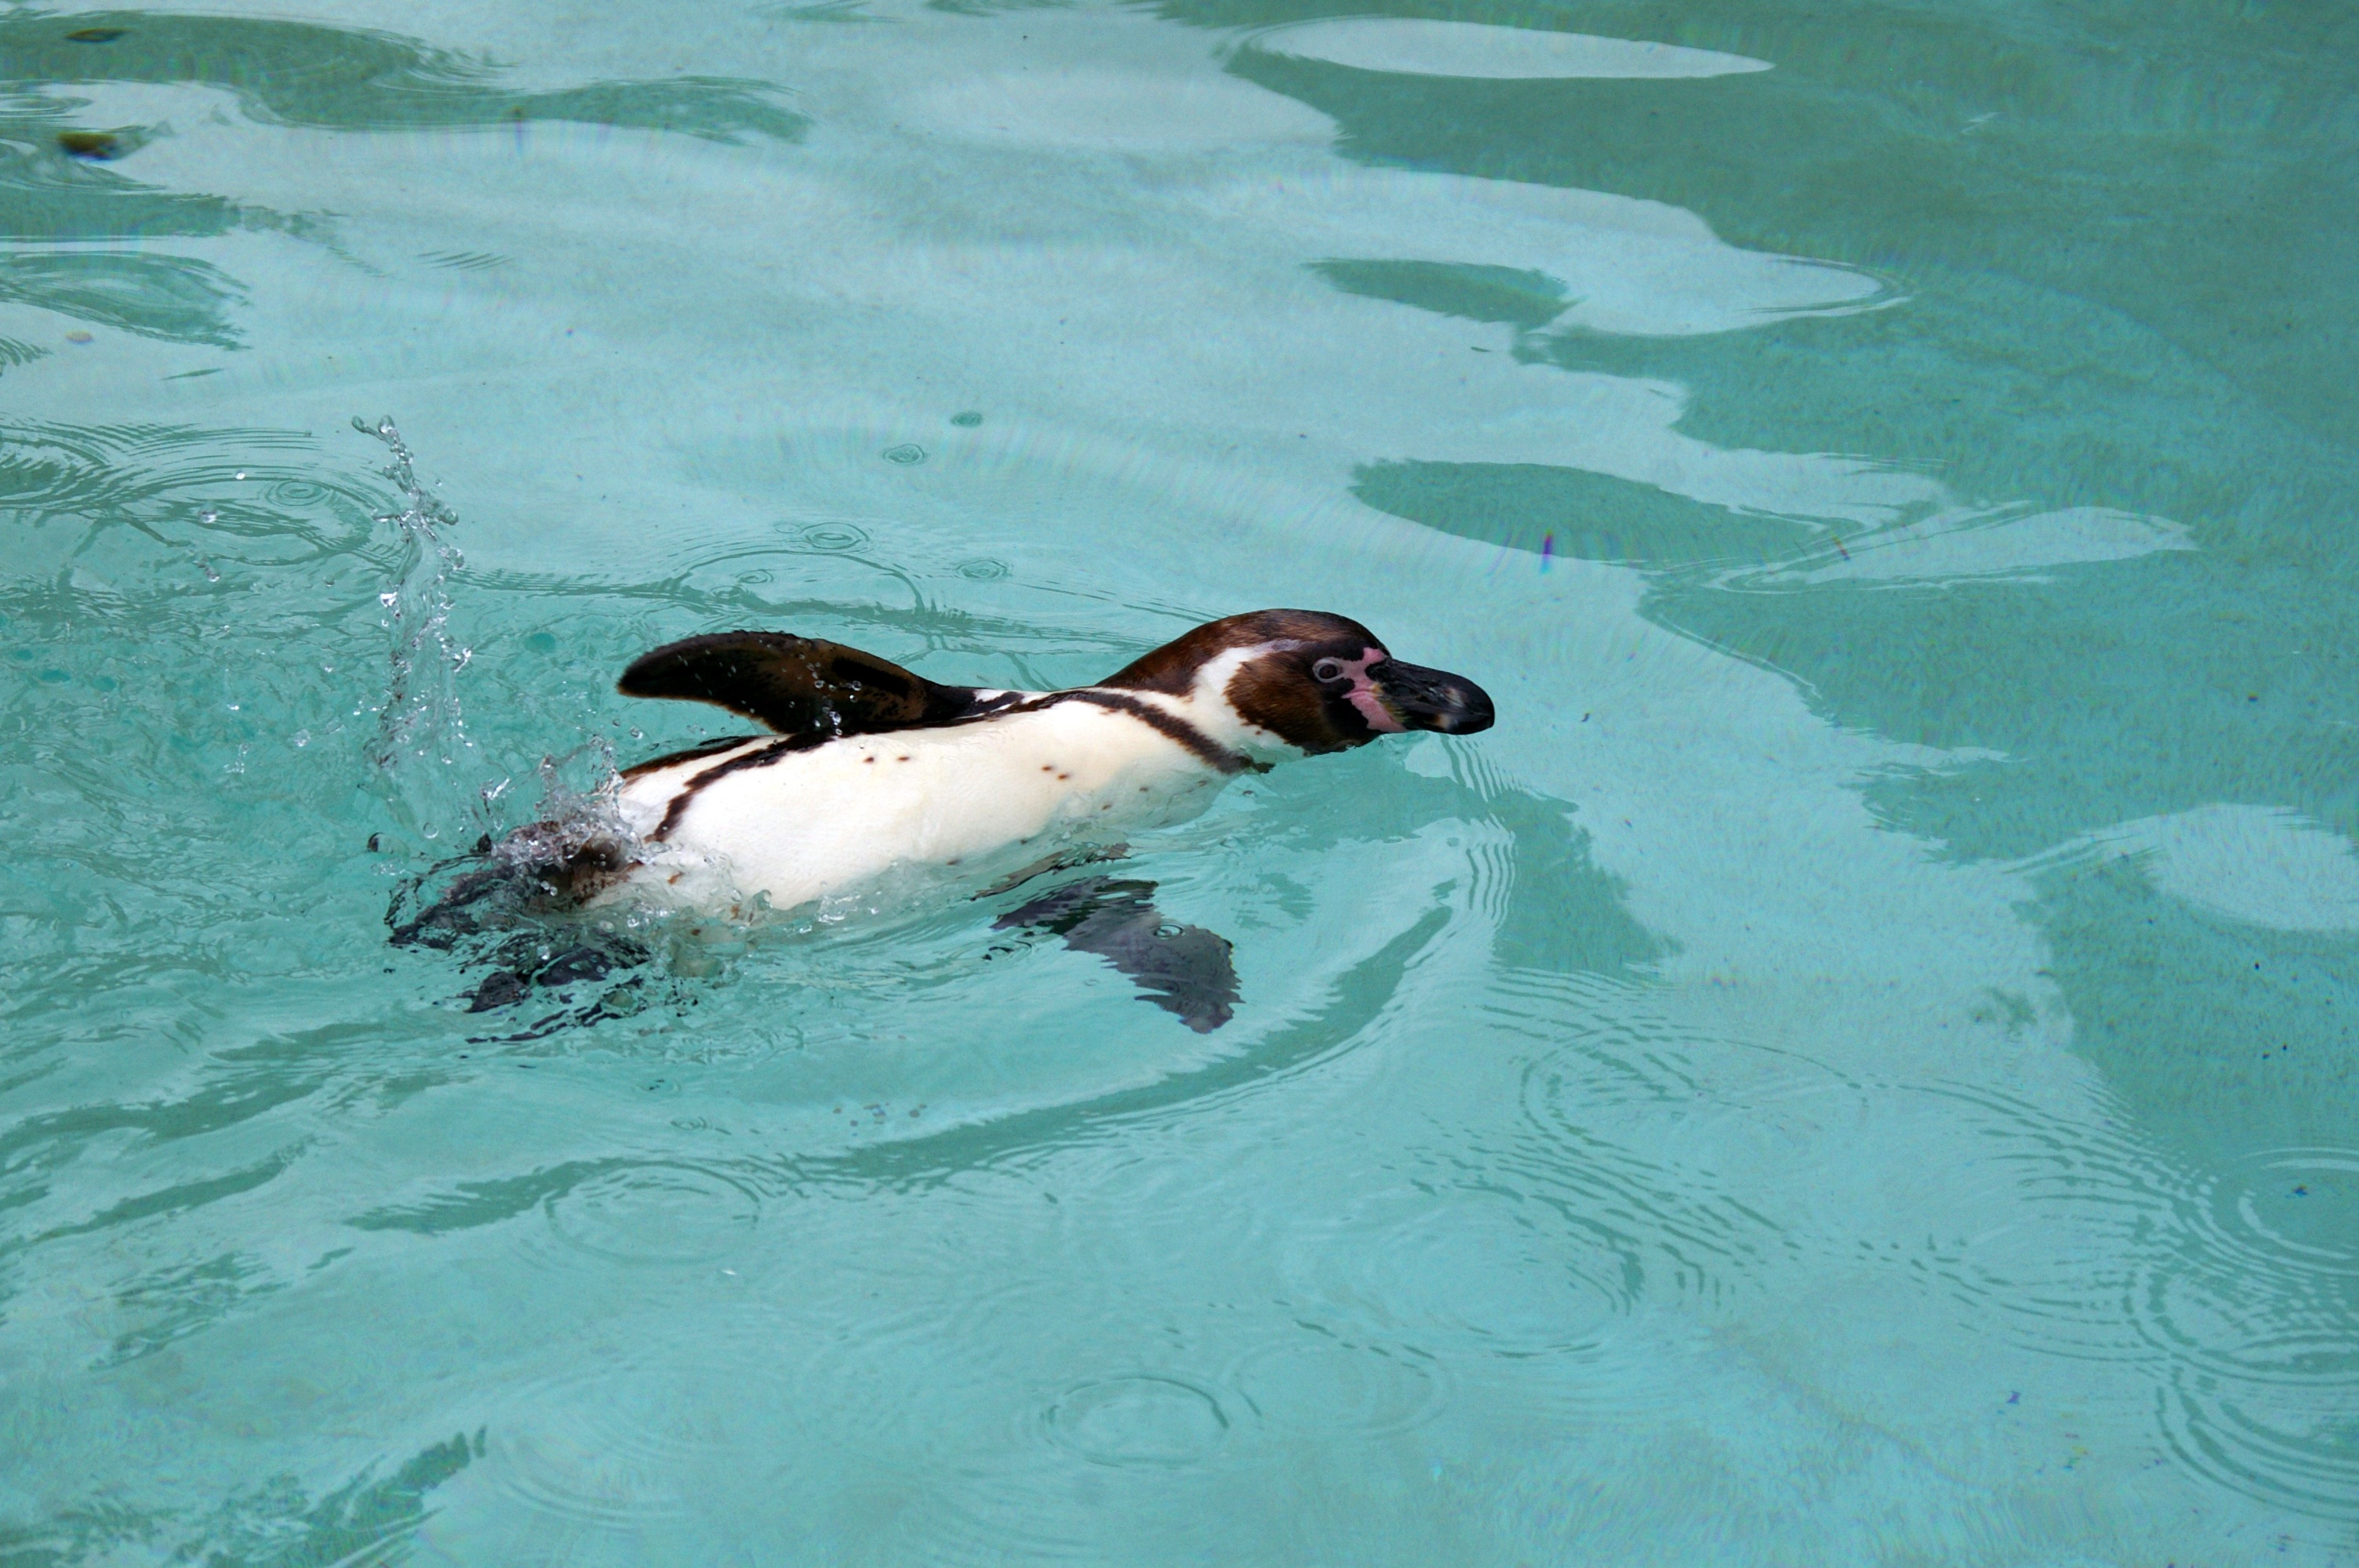
sea, tree, water, nature, ocean, wave, animal, cute, pond, wild, zoo, herd, park, fauna, swimming, wild animal, family, colors, duck, animals, water bird, visit, brittany, branf r, animal park, manchos